Claudio Pizarro

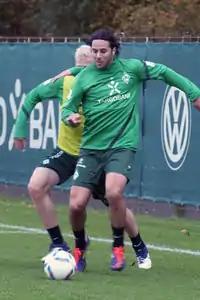
Pizarro training with Werder Bremen in 2011

On 15 August 2008, Pizarro was loaned to Werder Bremen until the end of the season. Soon after the announcement, a large group of Werder Bremen fans lined up to buy the new Pizarro's jersey showing that he was still appreciated in Bremen seven years after leaving. He was assigned the number 24 and scored his first goal in his second appearance, Werder Bremen's first goal in a 3–2 defeat to Borussia Mönchengladbach on 30 August . Pizarro scored Werder Bremen's fourth goal in the club's impressive 5–2 away victory over Bayern Munich on 20 September at the Allianz Arena. Former Werder Bremen's teammate Tim Borowski scored both of Bayern Munich's goals.